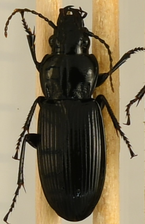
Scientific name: Pterostichus melanarius
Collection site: Steigerwaldt Land Services Site (STEI), plot STEI_002